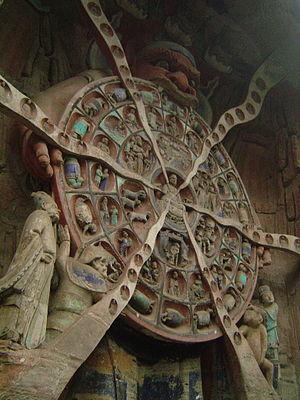
Un relief de 8 mètres parmi les Sculptures rupestres de Dazu près de Chongqing en China. Il représente Mara, le Seigneur du Mort et des Désirs, éteignant la Roue des réincarnations.
Le bouddhisme est, selon le point de vue, une religion, une philosophie, voire les deux, dont les origines se situent en Inde au Vᵉ siècle av. J.-C. à la suite de l'éveil de Siddhartha Gautama et de la diffusion de son enseignement.